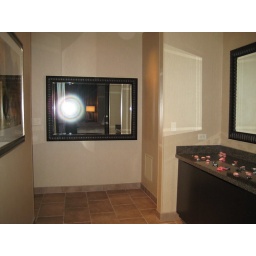
my hot pink bachelorette suite in the fantasy tower @ palms, las vegas.